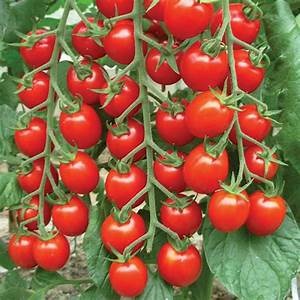
Label: tomato